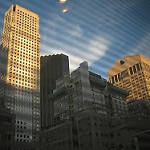
Label: buildings